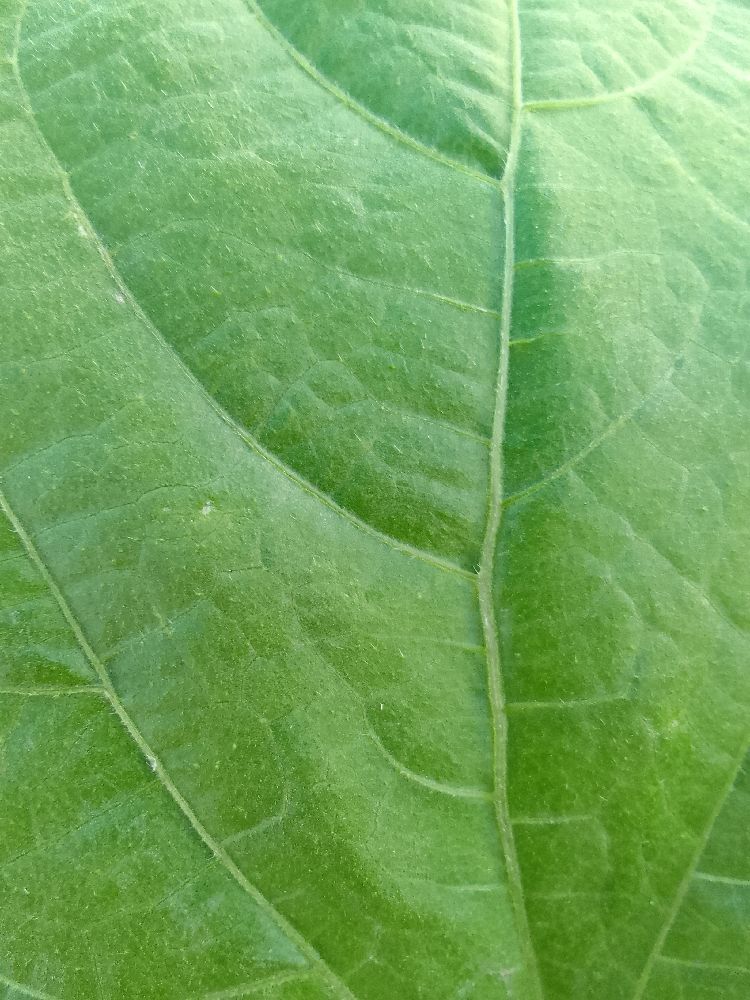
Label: healthy